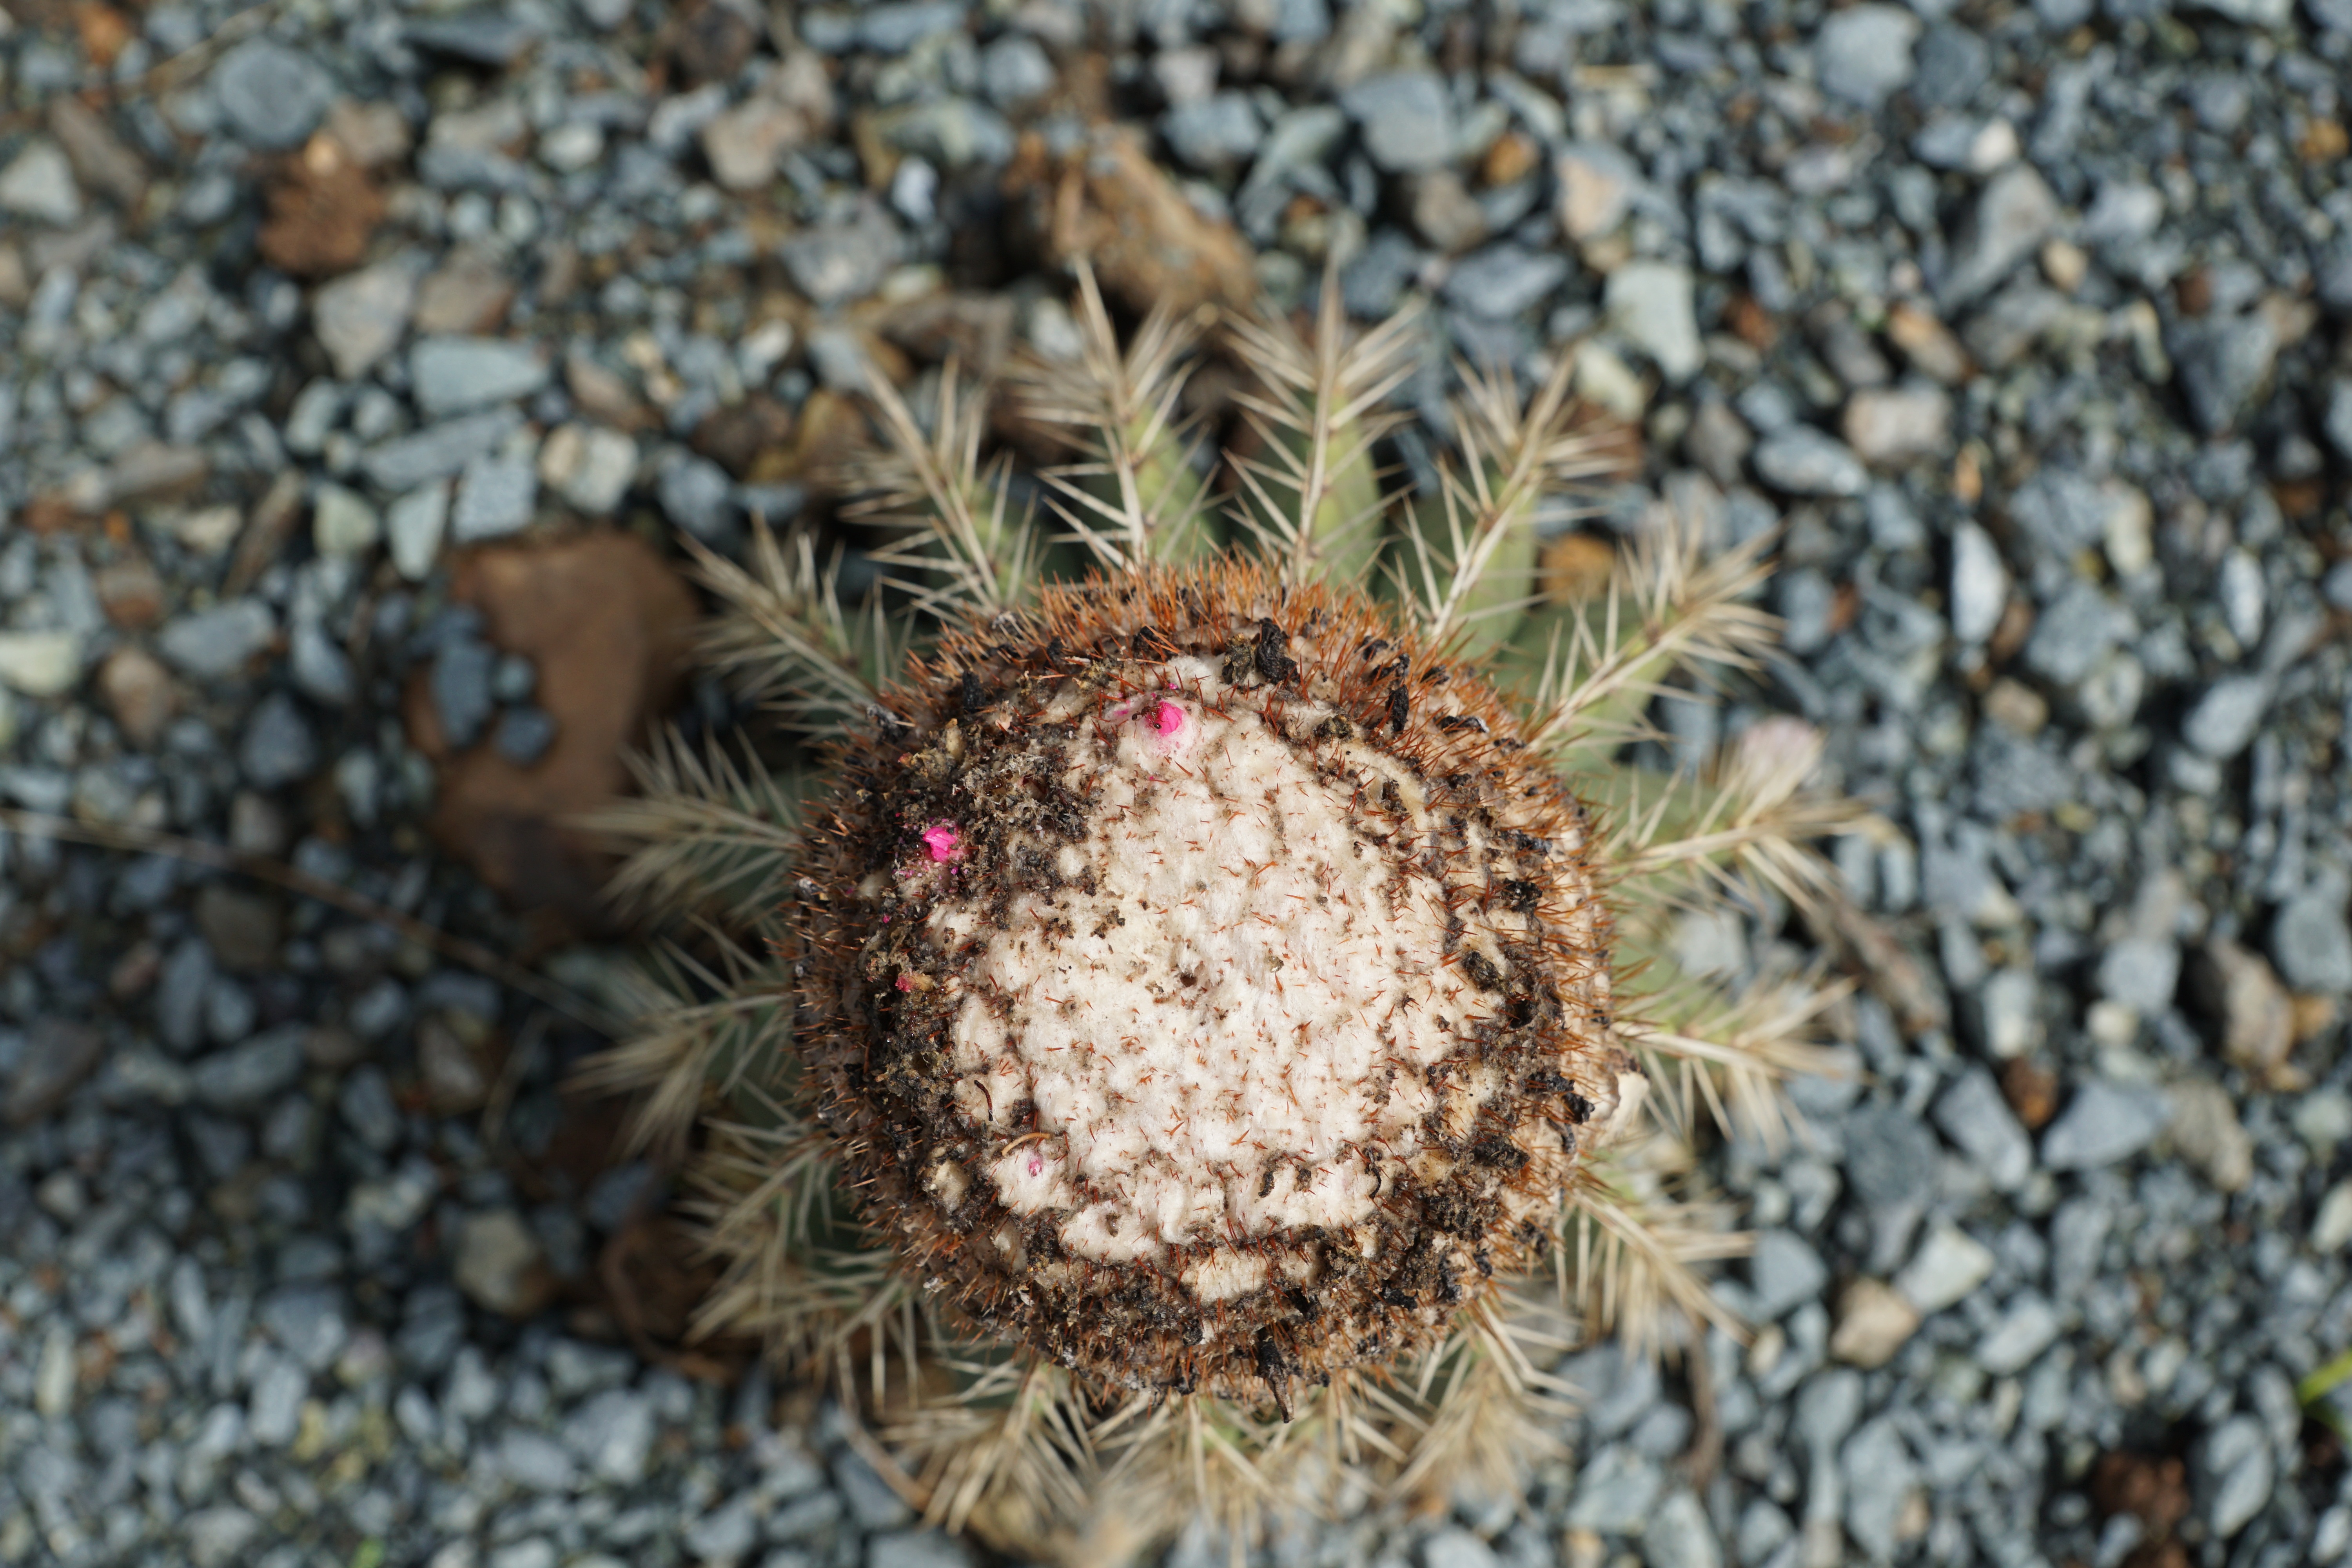
cactus, plant, warm, flower, dry, food, green, produce, grow, botany, garden, flora, heat, close up, south, grey, stones, sting, macro photography, flowering plant, prickly pear, british virgin island, land plant, thorns spines and prickles